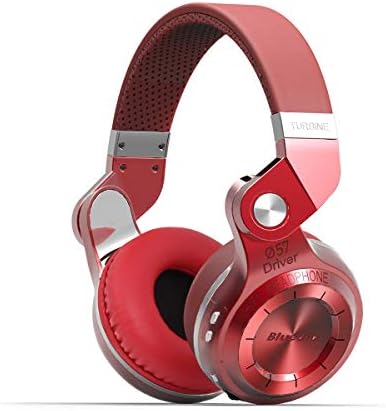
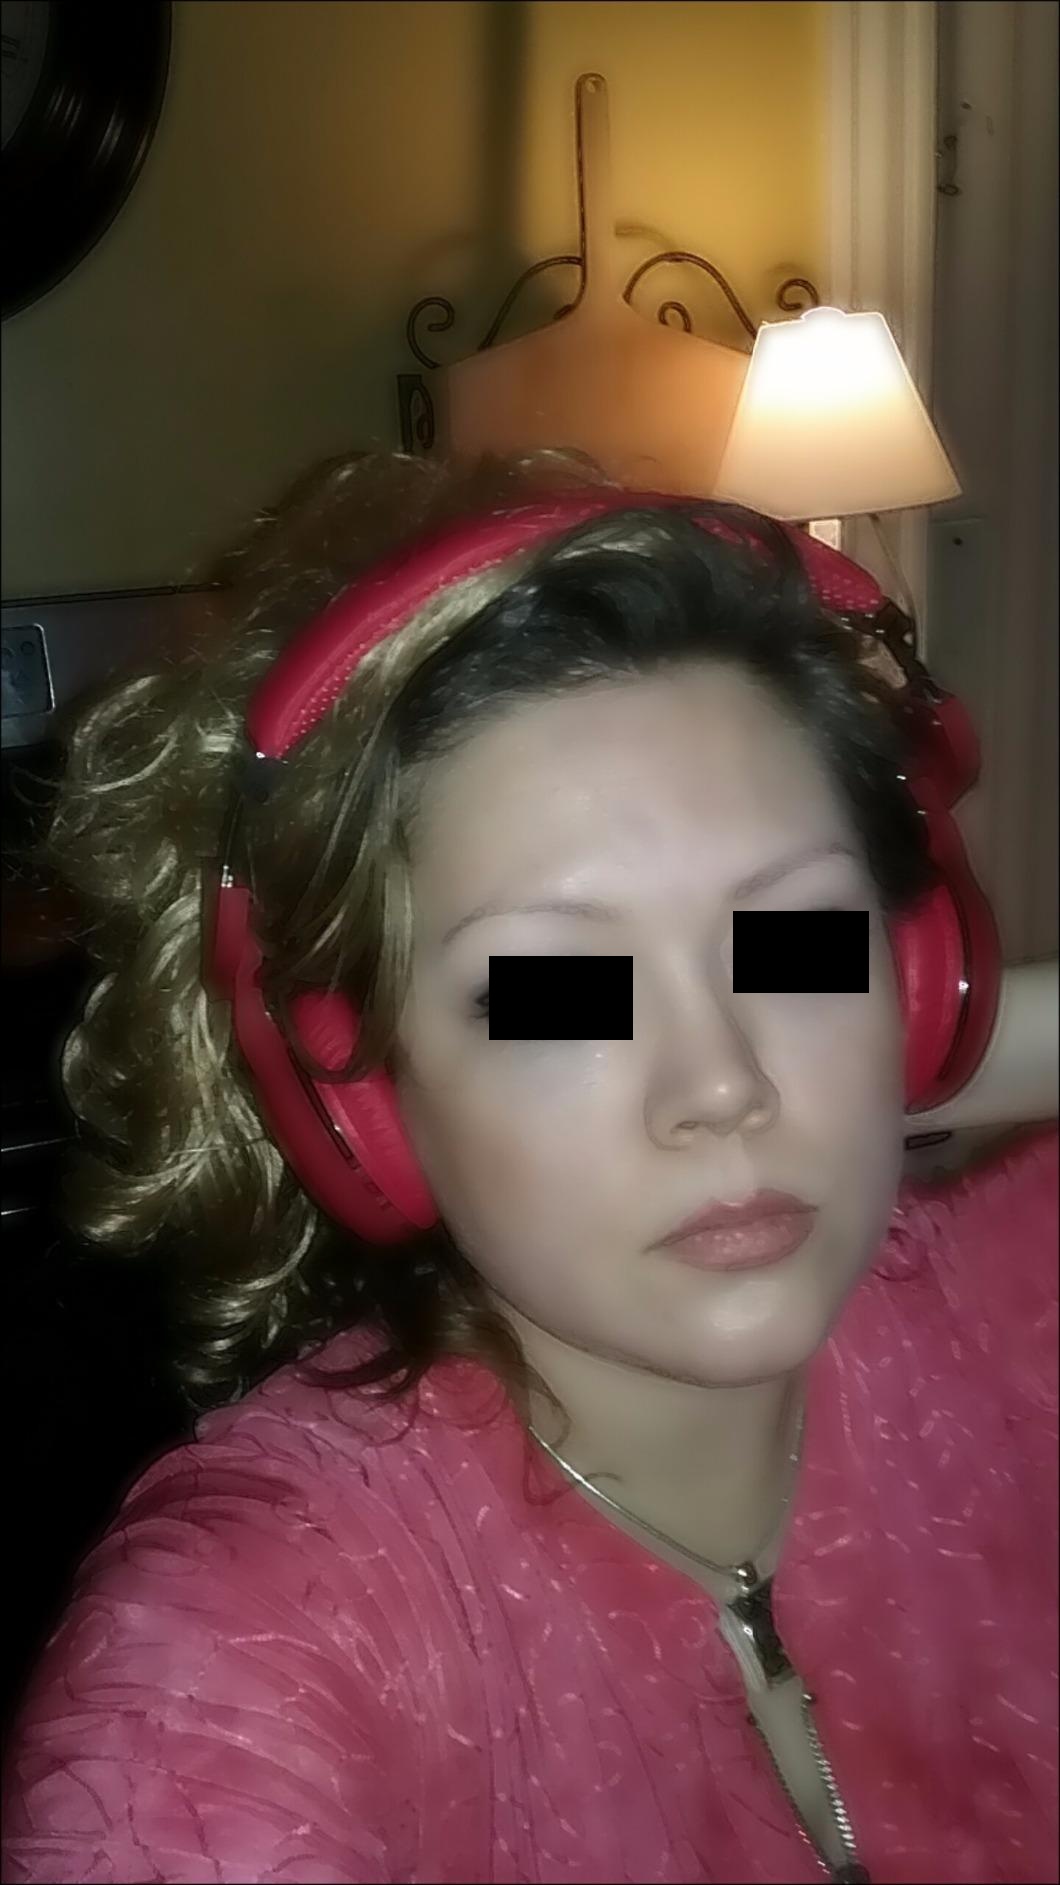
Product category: headphones
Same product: yes